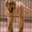
Label: dog